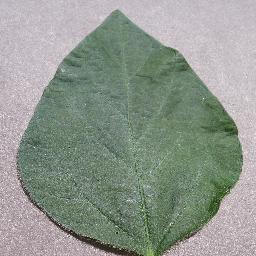
Label: Soybean___healthy